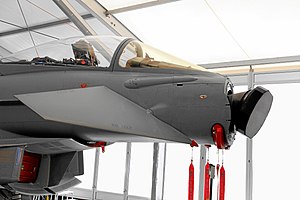
Active electronically scanned array
Eurofighter Typhoon kampfly med dens næsetip fjernet, som viser dens Euroradar CAPTOR AESA-radarantenne.
En active electronically scanned array er et antal radioantenner samlet i en gruppe og styret elektronisk.